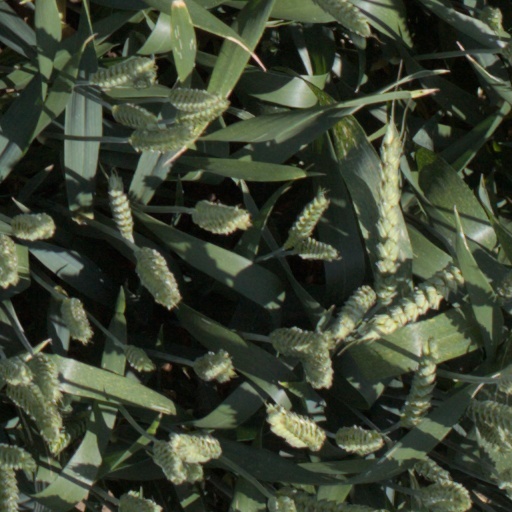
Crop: wheat